The Big Midweek: Life Inside the Fall

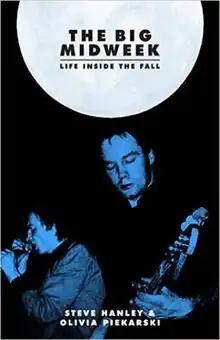
Cover with early 1980s photograph; left to right: Mark E. Smith, Steve Hanley

The Big Midweek: Life Inside the Fall is the 2014 autobiography by the Irish-born, English rock bassist Steve Hanley, co-written with Olivia Piekarski and published by Route Publishing. Hanley was the long-term bass player and a core music writer in The Fall from 1979 to 1998, and is widely regarded for shaping the band's sound. With Peter Hook, Andy Rourke and Gary Mounfield, he is considered one of the most important bassists of his generation.